Kristen Stewart

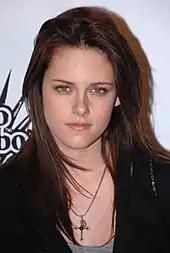
Stewart in 2007

Stewart began acting at age eight, after an agent saw her perform in her elementary school's Christmas play. After auditioning for a year, she got her first role with a small, nonspeaking part in the Disney Channel television film "The Thirteenth Year". Her next film was "The Flintstones in Viva Rock Vegas", where she played the "ring toss girl". She also appeared in the independent film "The Safety of Objects" (2001), as the tomboy daughter of a troubled single mother (Patricia Clarkson). Stewart also played the tomboy, diabetic daughter of a divorced mother (Jodie Foster) in the thriller film "Panic Room" (2002), directed by David Fincher. She was nominated for a Young Artist Award for her performance. Following the success of "Panic Room", Stewart was cast in another thriller, "Cold Creek Manor" (2003), playing the daughter of Dennis Quaid and Sharon Stone's characters and receiving a Young Artist Award nomination for her performance. at 13, she dropped out of school and switched to homeschooling.